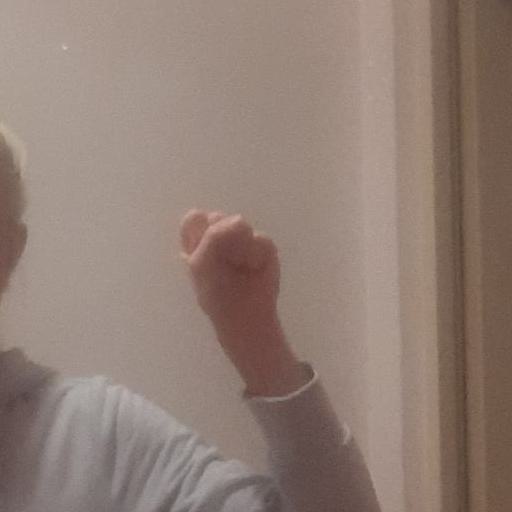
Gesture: fist